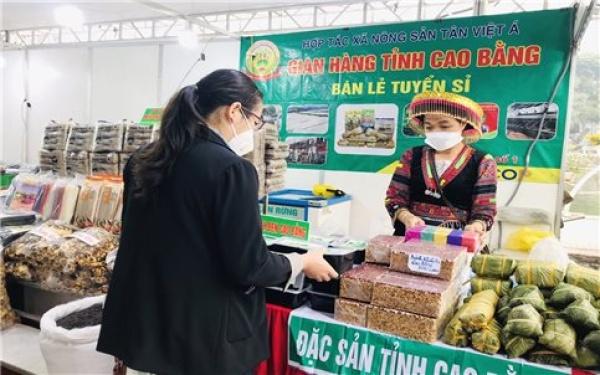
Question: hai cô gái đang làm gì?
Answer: cô gái áo đen đang lựa mua đặc sản tỉnh cao bằng của cô gái còn lại